2gether (CNBLUE album)

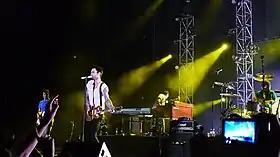
Often compared to Maroon 5 (pictured), CNBLUE set out to form its own musical identity

Often compared to American pop-rock band Maroon 5, CNBLUE has found the comparisons "honorable", but has expressed its desire to distinguish its musical color and establish a unique sound. In CNBLUE's previous albums, Jung made a conscious effort to record music in order to receive recognition for it as an idol band. After deciding to disregard those notions, he opted to create "more comfortable" music that suited the band; as a result, the acoustic music which was present in the band's previous albums was entirely excluded from "2gether". In developing the record, CNBLUE set out to "really [come] together with our music, working with each other on the compositions". CNBLUE took the initiative to change the sound of its music for a "more mainstream feel" by integrating elements of electronic dance music into the album. The title of the album was conceived by Jung while he was eating patbingsu with bassist Lee. It signifies CNBLUE's second studio album, as well as enjoyment of the band's music together. The album was recorded in Seoul at the FNC Entertainment Studio. Mixing took place there, as well as at Cube Studio and MasterPiece SoundLab; it was mastered at the SUONO Mastering Studio.